Mei Lam Estate

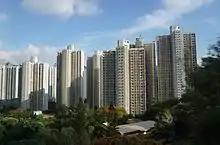
Mei Chung Court

Mei Chung Court is a Home Ownership Scheme court located near Mei Lam Estate. It has 6 residential blocks completed in 1996.